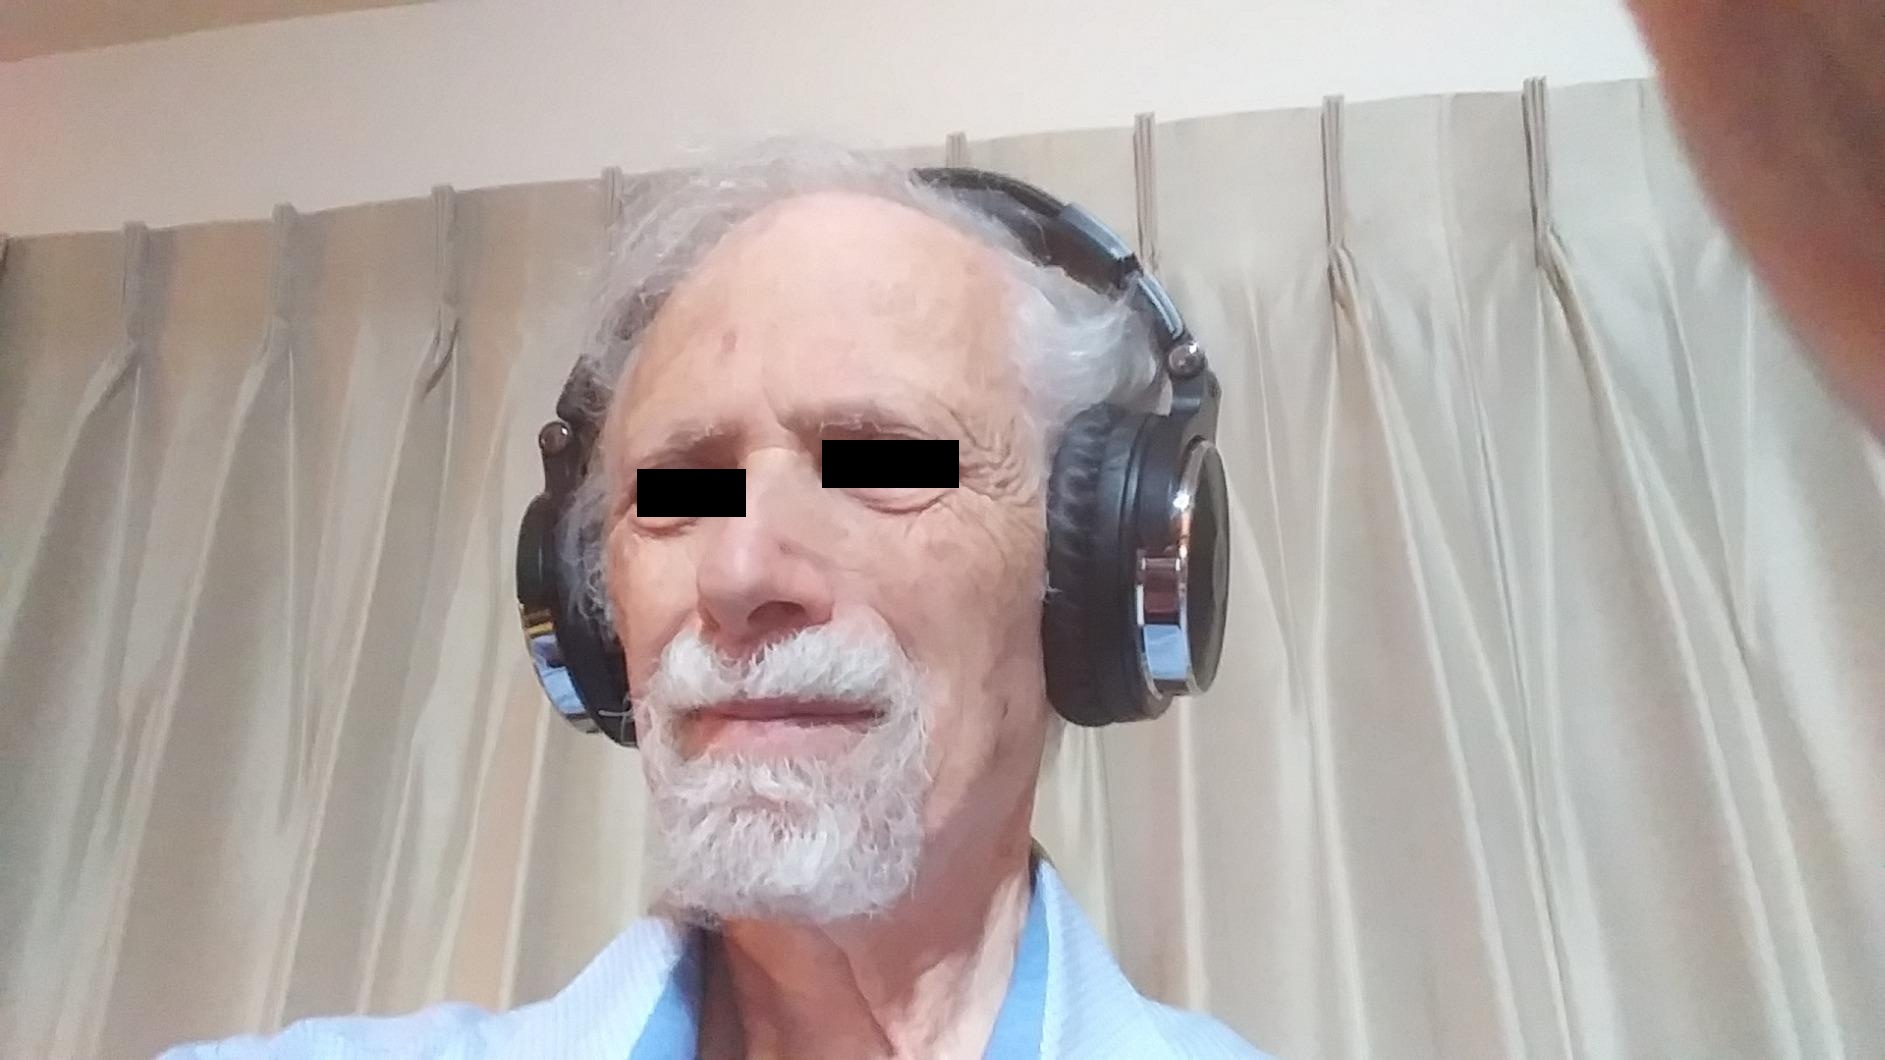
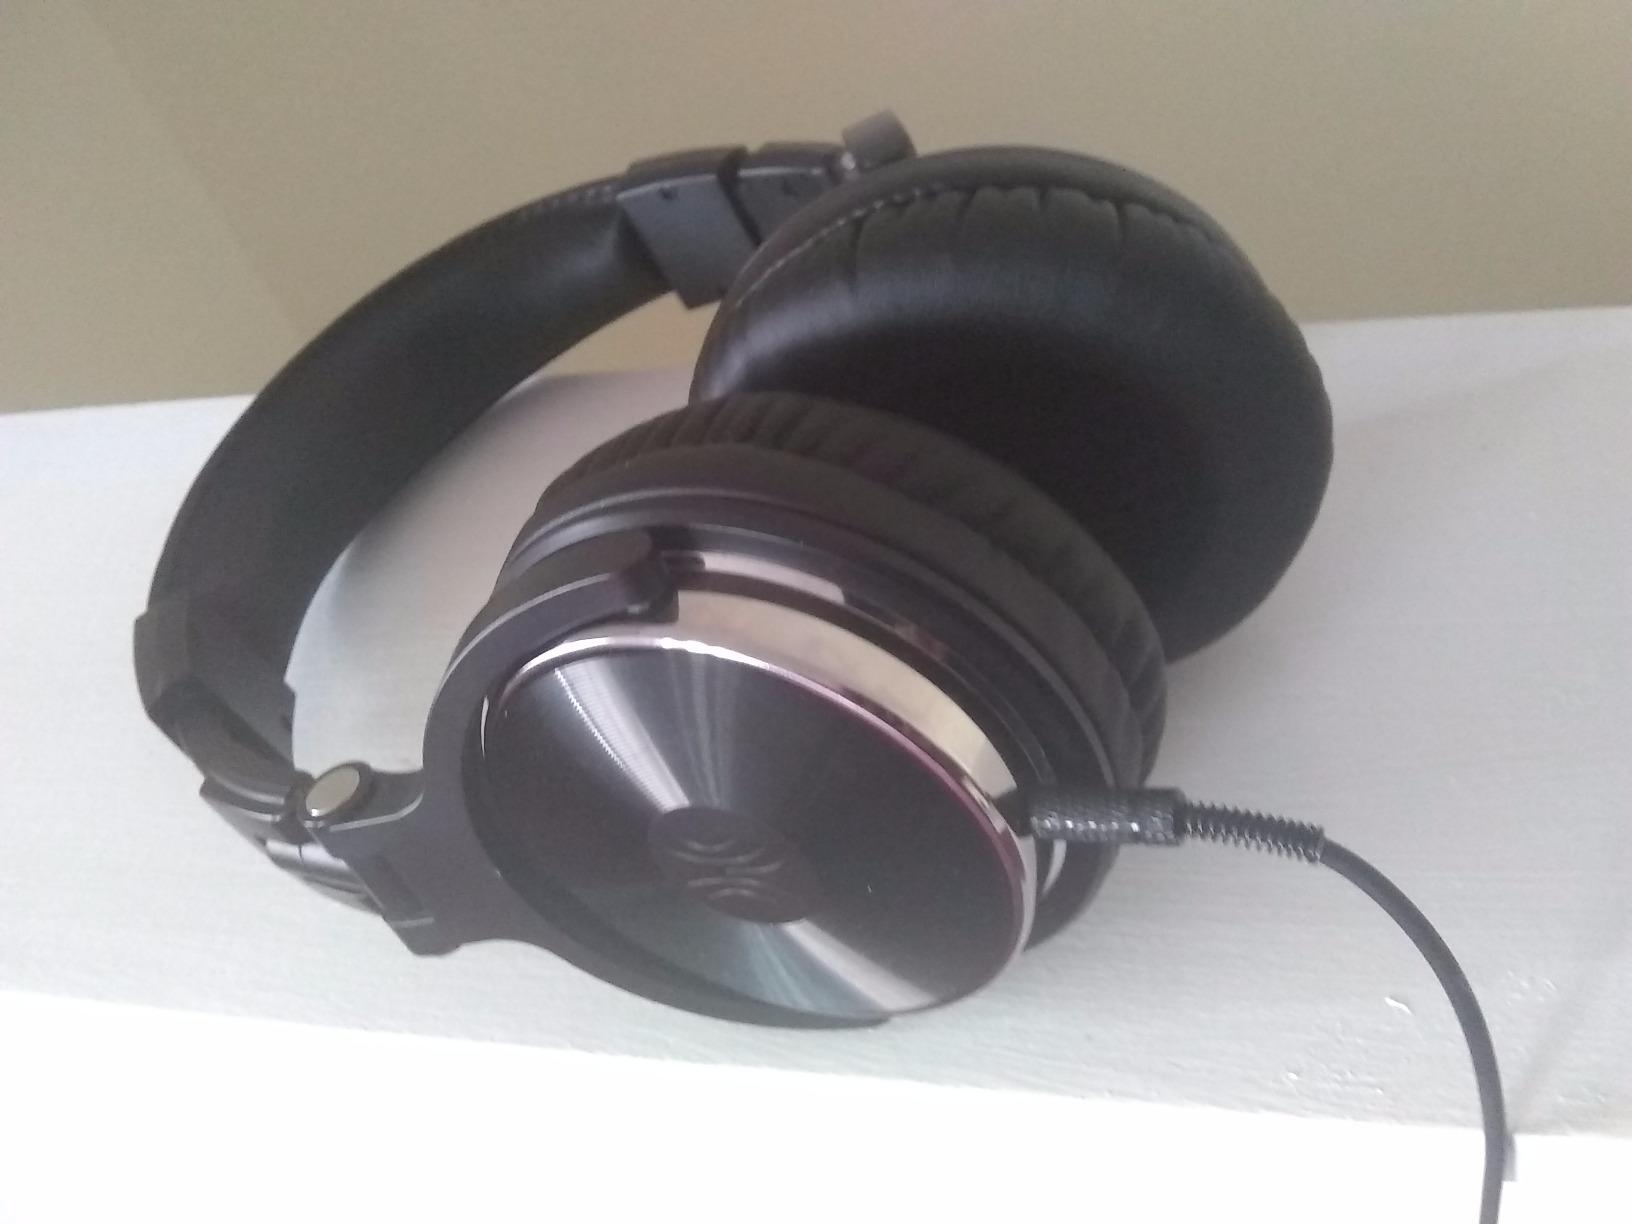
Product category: headphones
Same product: yes